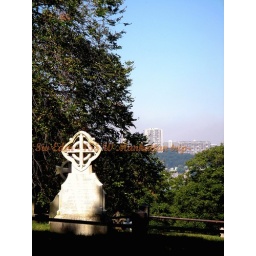
Photo around Trinity ParkManhattan, New YorkW 155 street cross with broadway.